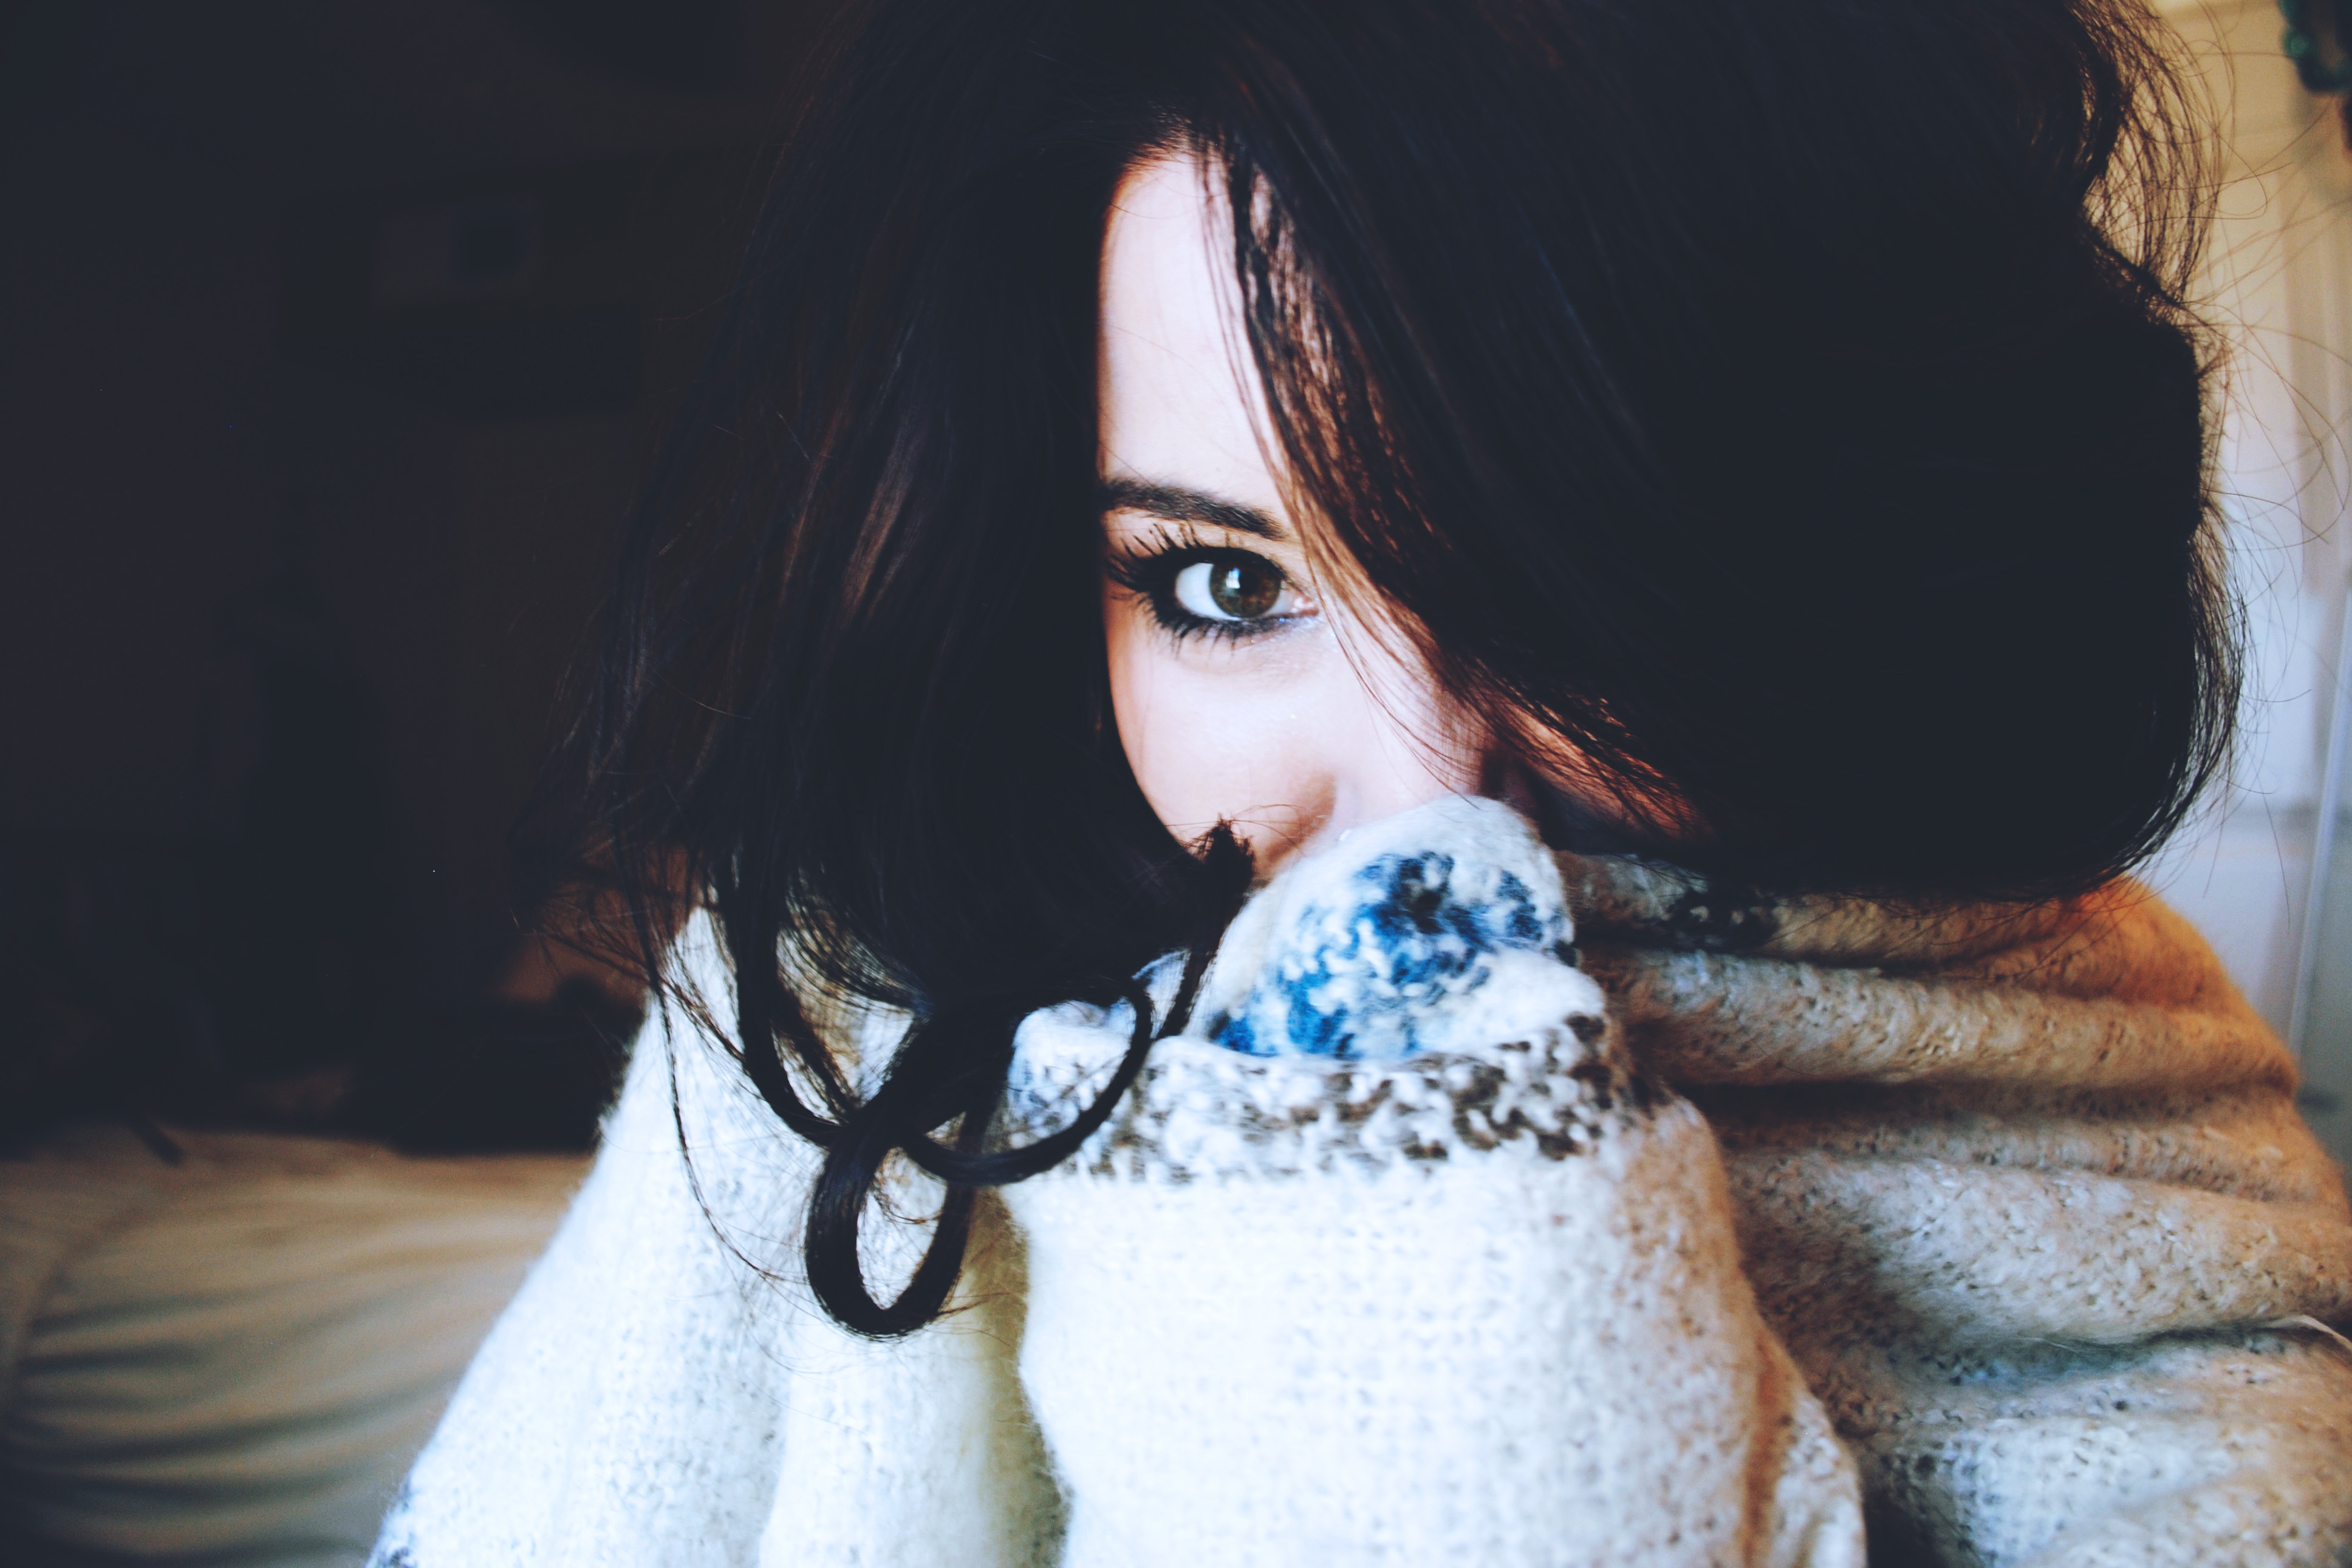
hair, face, lip, cool, skin, blue, beauty, nose, black hair, eyebrow, eye, shoulder, hairstyle, cheek, brown hair, fashion, long hair, human, joint, eyewear, mouth, eyelash, hand, photography, smile, outerwear, neck, tattoo, glasses, selfie, photo shoot, portrait, fur, top, Tints and shades, t shirt